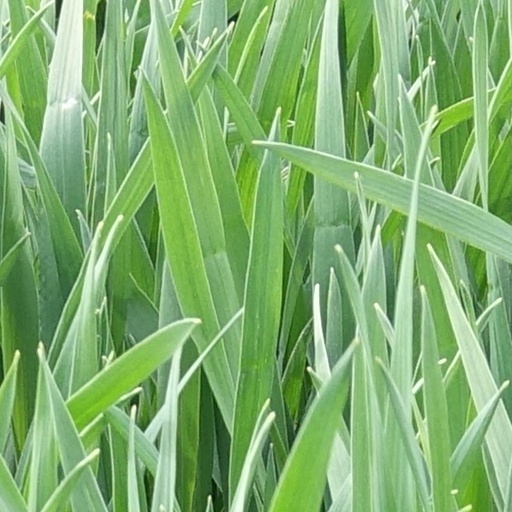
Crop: wheat